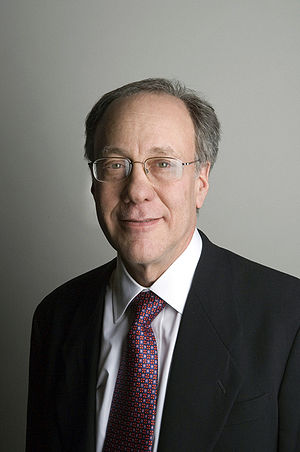
Roger Myerson
Roger Bruce Myerson er en amerikansk økonom og professor ved University of Chicago. Han modtog i 2007 Nobelprisen i økonomi sammen med Leonid Hurwicz og Eric Maskin "for at have lagt fundamentet til teorien bag mekanisme-design".